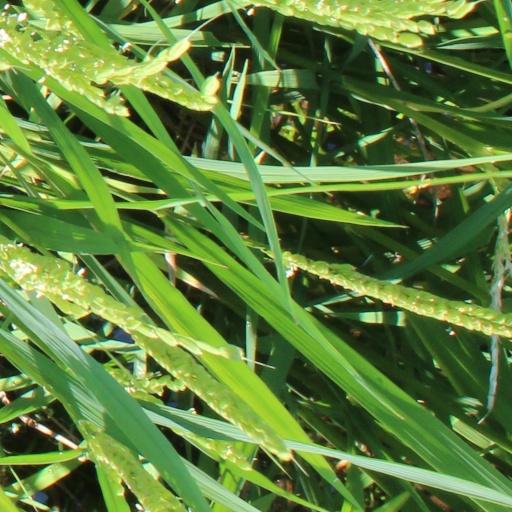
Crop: rice